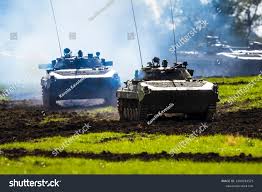
Label: BMP